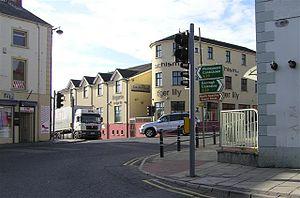
Maghera est une ville du comté de Londonderry en Irlande du Nord.